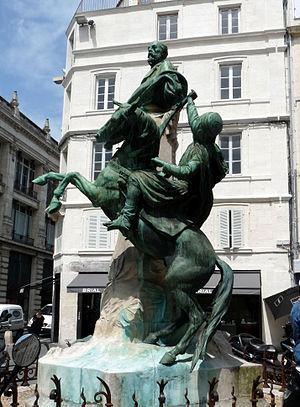
Monument dédié à Eugène Fromentin à La Rochelle
Ernest Henri Dubois, né le 16 mars 1863 à Dieppe, et mort le 30 décembre 1930 à Paris, est un sculpteur et médailleur français.
Ville fortifiée, La Rochelle comporte de nombreux monuments de défense, dont les plus connus sont les tours médiévales du Vieux-Port, qui en gardent l’entrée et l’ont rendue mondialement célèbre. Durant son histoire, La Rochelle a perdu beaucoup de ses monuments, comme les remparts qui fortifiaient la ville et qui étaient percés par des portes également disparues. On estime ces disparitions aux alentours de 1910-1930 lors de l'expansion de La Rochelle avec notamment l'implantation de sa Gare. Entre 2016 et 2020, La Rochelle réalise de nombreux travaux, notamment contre les inondations qui lui permet en même temps de valoriser son patrimoine comme au Gabut, aux pieds de la tour saint-Nicolas mais également dans les rues du centre ville.
Eugène Samuel Auguste Fromentin, né le 24 octobre 1820 à La Rochelle où il est mort le 27 août 1876, est un peintre et un écrivain français.